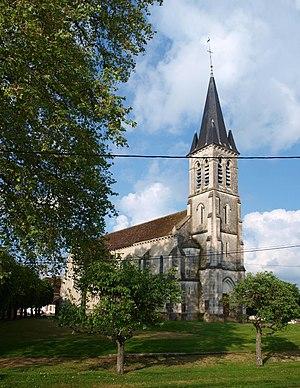
Égleny (Yonne, France)